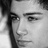
Emotion: neutral